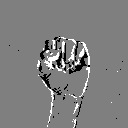
ASL letter: s